Lord Strathcona's Horse (Royal Canadians)

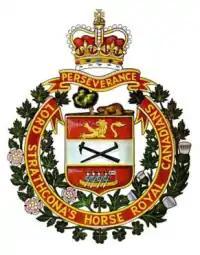
Regimental badge

Lord Strathcona's Horse (Royal Canadians) (LdSH(RC)) is a regular armoured regiment of the Canadian Army. Currently based in Edmonton, Alberta, the regiment is part of 3rd Canadian Division's 1 Canadian Mechanized Brigade Group. Members of the regiment are commonly called "Strathconas" or "Strats" as a short form. It was one of the last regiments in the British Empire to be created and raised by a private individual, Donald Alexander Smith, 1st Baron Strathcona and Mount Royal.